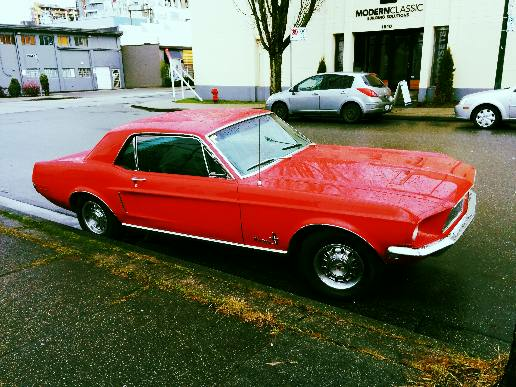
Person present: No